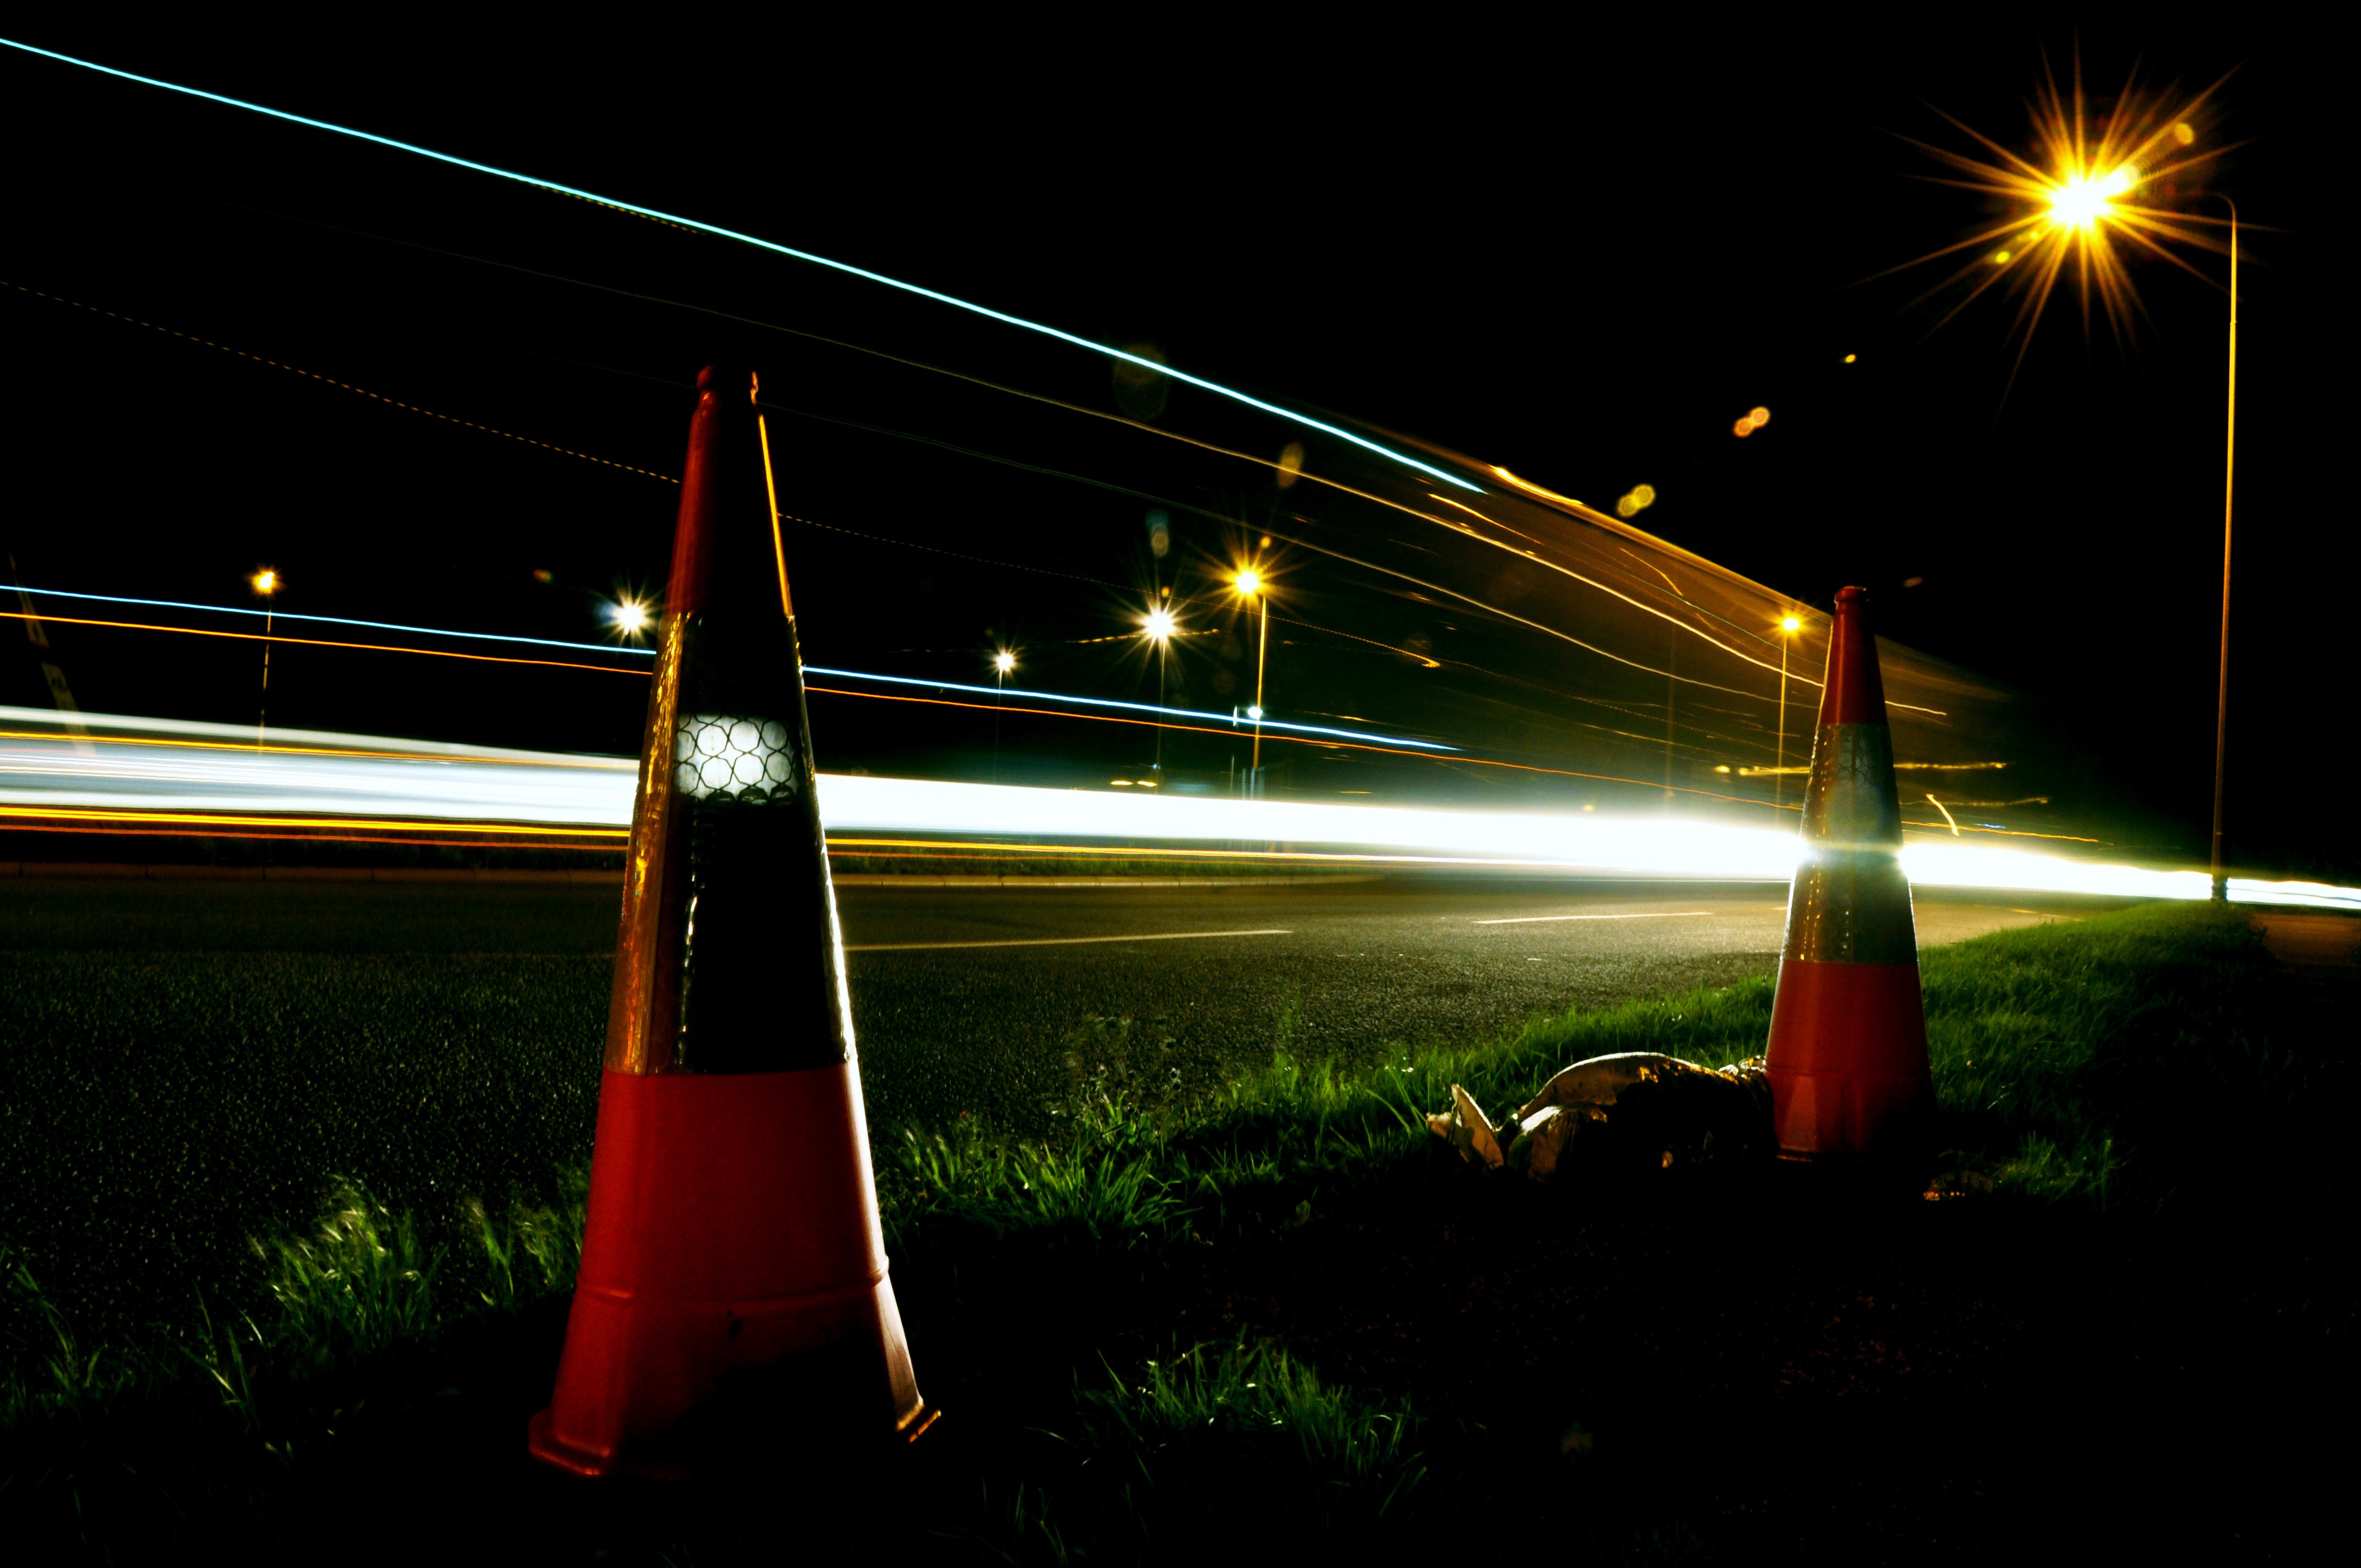
light, bridge, night, sunlight, dusk, evening, line, reflection, darkness, street light, lighting